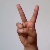
The image shows a hand gesture representing the letter 'V' in Indian Sign Language.